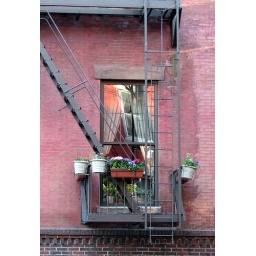
Aside from the appeal of the flowers along the fire escape there's an interesting window reflection in the window.